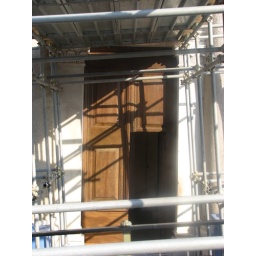
crooked door in a crooked tower